Legaia 2: Duel Saga

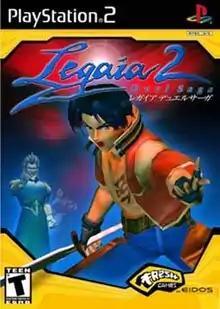
North American cover art

Legaia 2: Duel Saga, released as in Japan, is a role-playing video game developed by Prokion and published by Sony Computer Entertainment for the PlayStation 2. The sequel to "Legend of Legaia", it was released in Japan in November 2001 and internationally in 2002 by Fresh Games.